Three for the Show

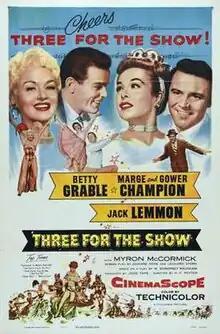
Poster

Three for the Show is a 1955 Technicolor and in CinemaScope musical comedy remake of "Too Many Husbands". It stars actress Betty Grable, in her last musical, opposite Jack Lemmon, Gower Champion and Marge Champion. It is based on the 1919 play "Home and Beauty" by W. Somerset Maugham, which was retitled to "Too Many Husbands" when it came to New York.